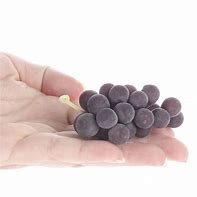
Label: Grapes